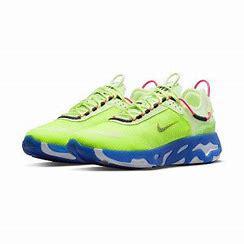
Brand: Nike
Model: React Live